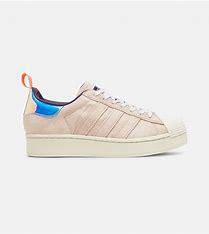
Brand: Adidas
Model: Superstar Bold